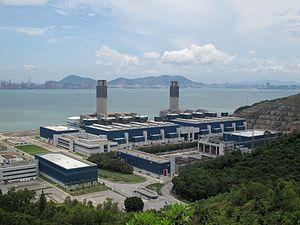
La centrale de Black Point est une centrale thermique alimentée au gaz naturel située à Hong Kong en République populaire de Chine.